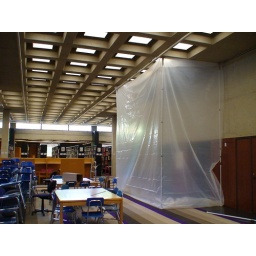
Upper floor stairwell and elevator entrance has been enclosed in plastic to keep dust off the lower floors.